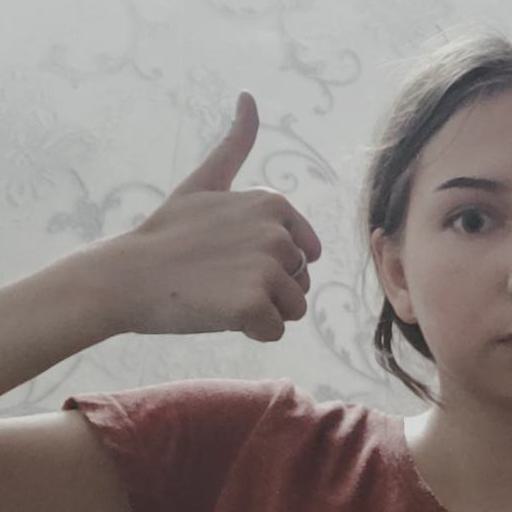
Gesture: like